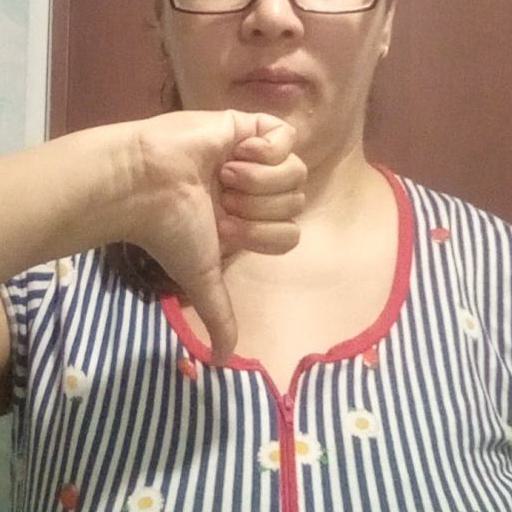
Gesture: dislike